Aan Devathai

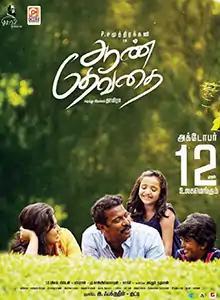
Poster

Aan Dhevathai is a 2018 Indian Tamil-language family drama film written and directed by Thamira. The film stars Samuthirakani, Ramya Pandian, Kavin, and Monica, while Radha Ravi, Ilavarasu, Kaali Venkat, Abhishek Vinod, Hareesh Peradi, and Suja Varunee play pivotal and supporting roles. The film has music composed by Ghibran, cinematography by Vijay Milton, and editing by Kasi Viswanathan. The venture began production in September 2017 and was released on 12 October 2018 to average reviews from critics.